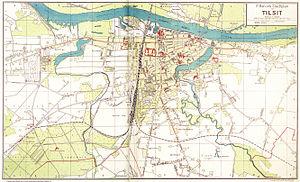
L'arrondissement de Tilsit est de 1818 à 1922 un arrondissement du district de Gumbinnen en province de Prusse-Orientale. Le siège de l'arrondissement se situe dans la ville de Tilsit, qui est indépendante à partir de 1896. En 1910, l'arrondissement compte 46 372 habitants sur une superficie de 783 km².